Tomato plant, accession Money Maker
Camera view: bottom (45 deg); turntable rotation: 180 degrees
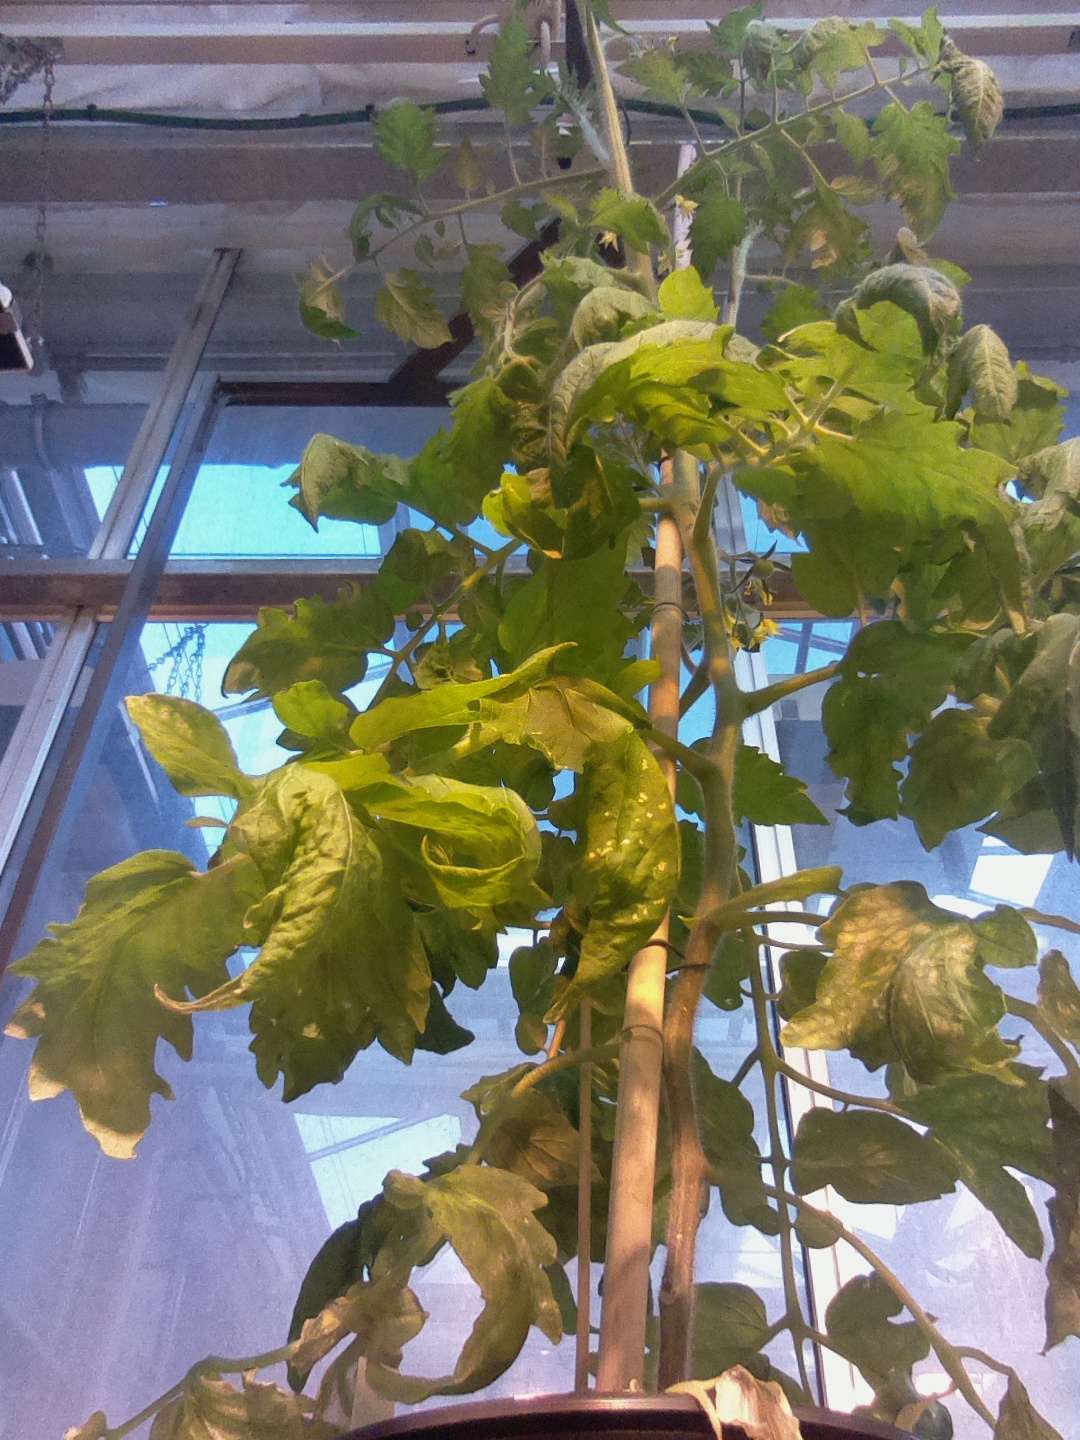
BBCH growth stage 70: Fruits at the main stem or branches visibles